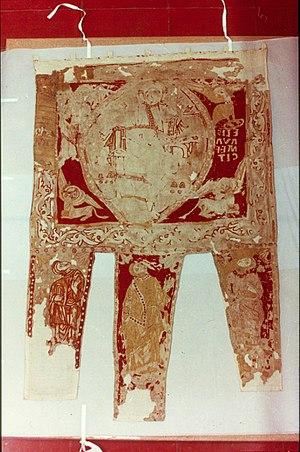
La drapeau de saint Odon est un tapis du premier tiers du XIIᵉ siècle brodé de soies polychromes en points de chaînette sur un taffetas de lin, de forme rectangulaire avec trois bandes tombantes dans la partie inférieure. L'ensemble est très abîmé et la surface brodée très endommagée. Il est conservé au musée du design de Barcelone. Il ne s'agit pas d'un drapeau liturgique mais probablement d'un gonfanon votif que les prélats mettaient dans la main d'un caudillo lorsqu'il allait guerroyer contre les infidèles et qui après la bataille retournaient à l'église.